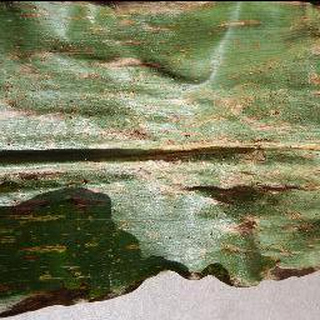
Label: corn_cercospora_leaf_spot